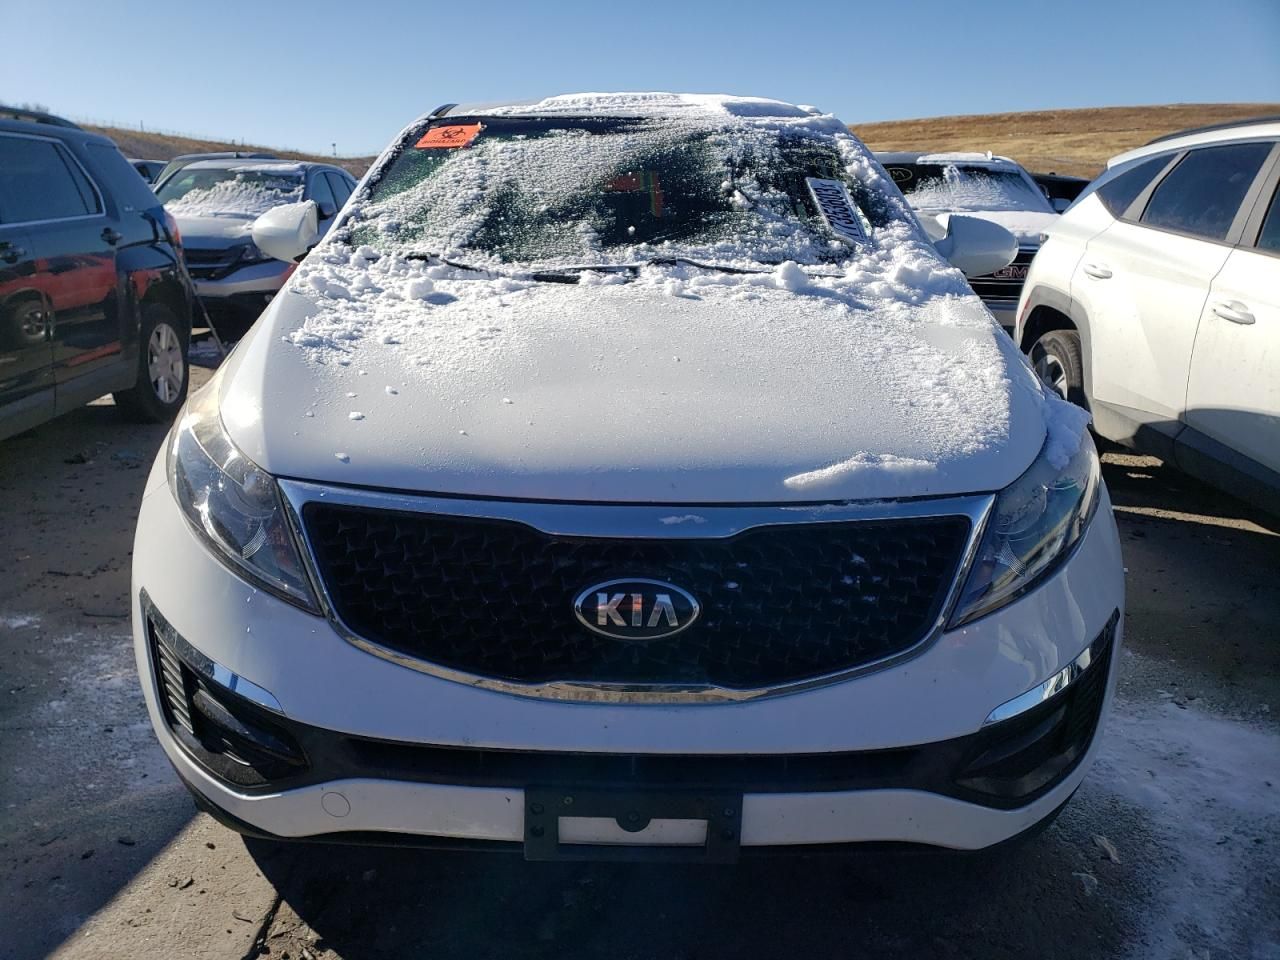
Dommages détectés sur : pare-brise avant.
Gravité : majeur